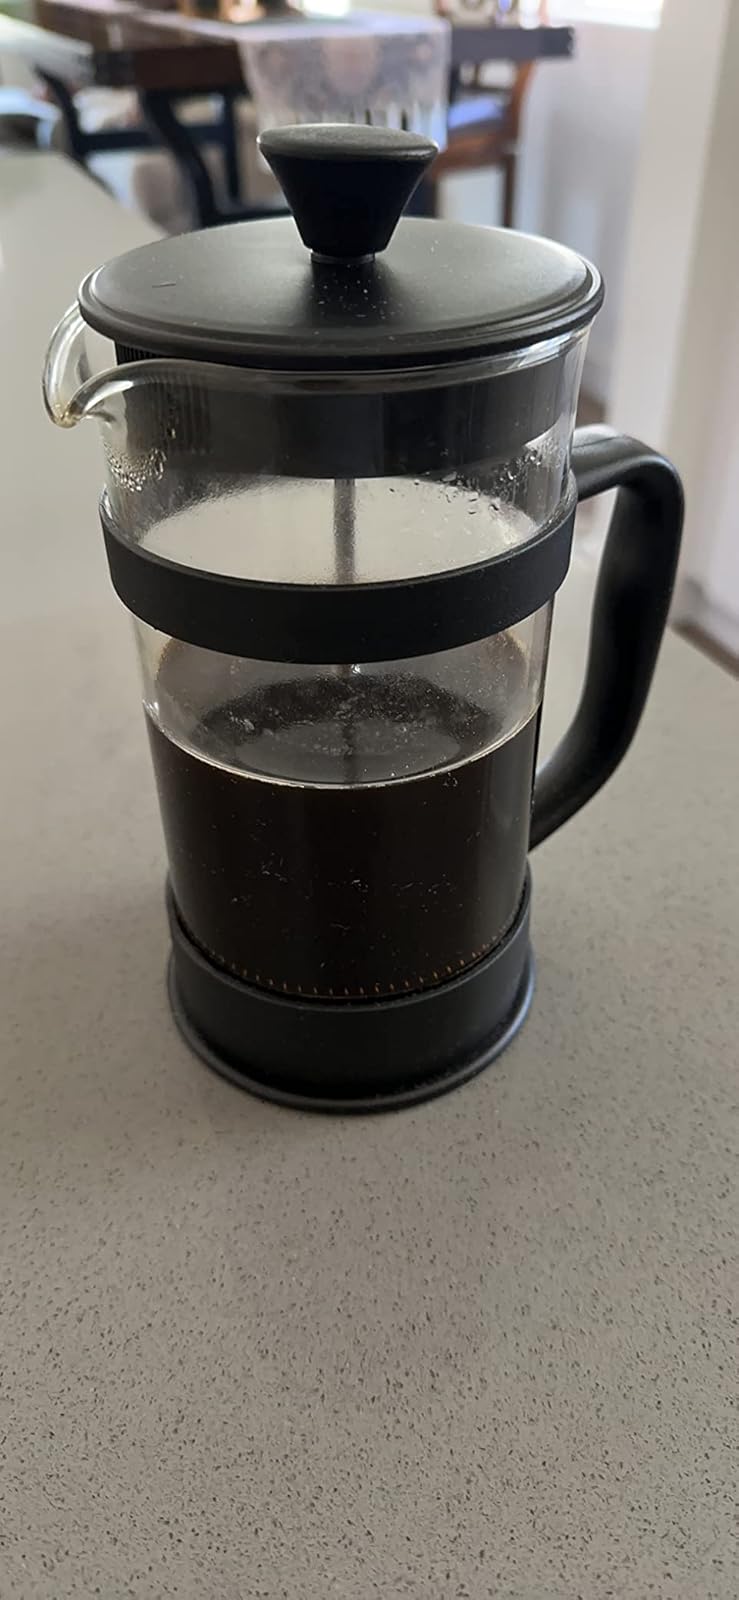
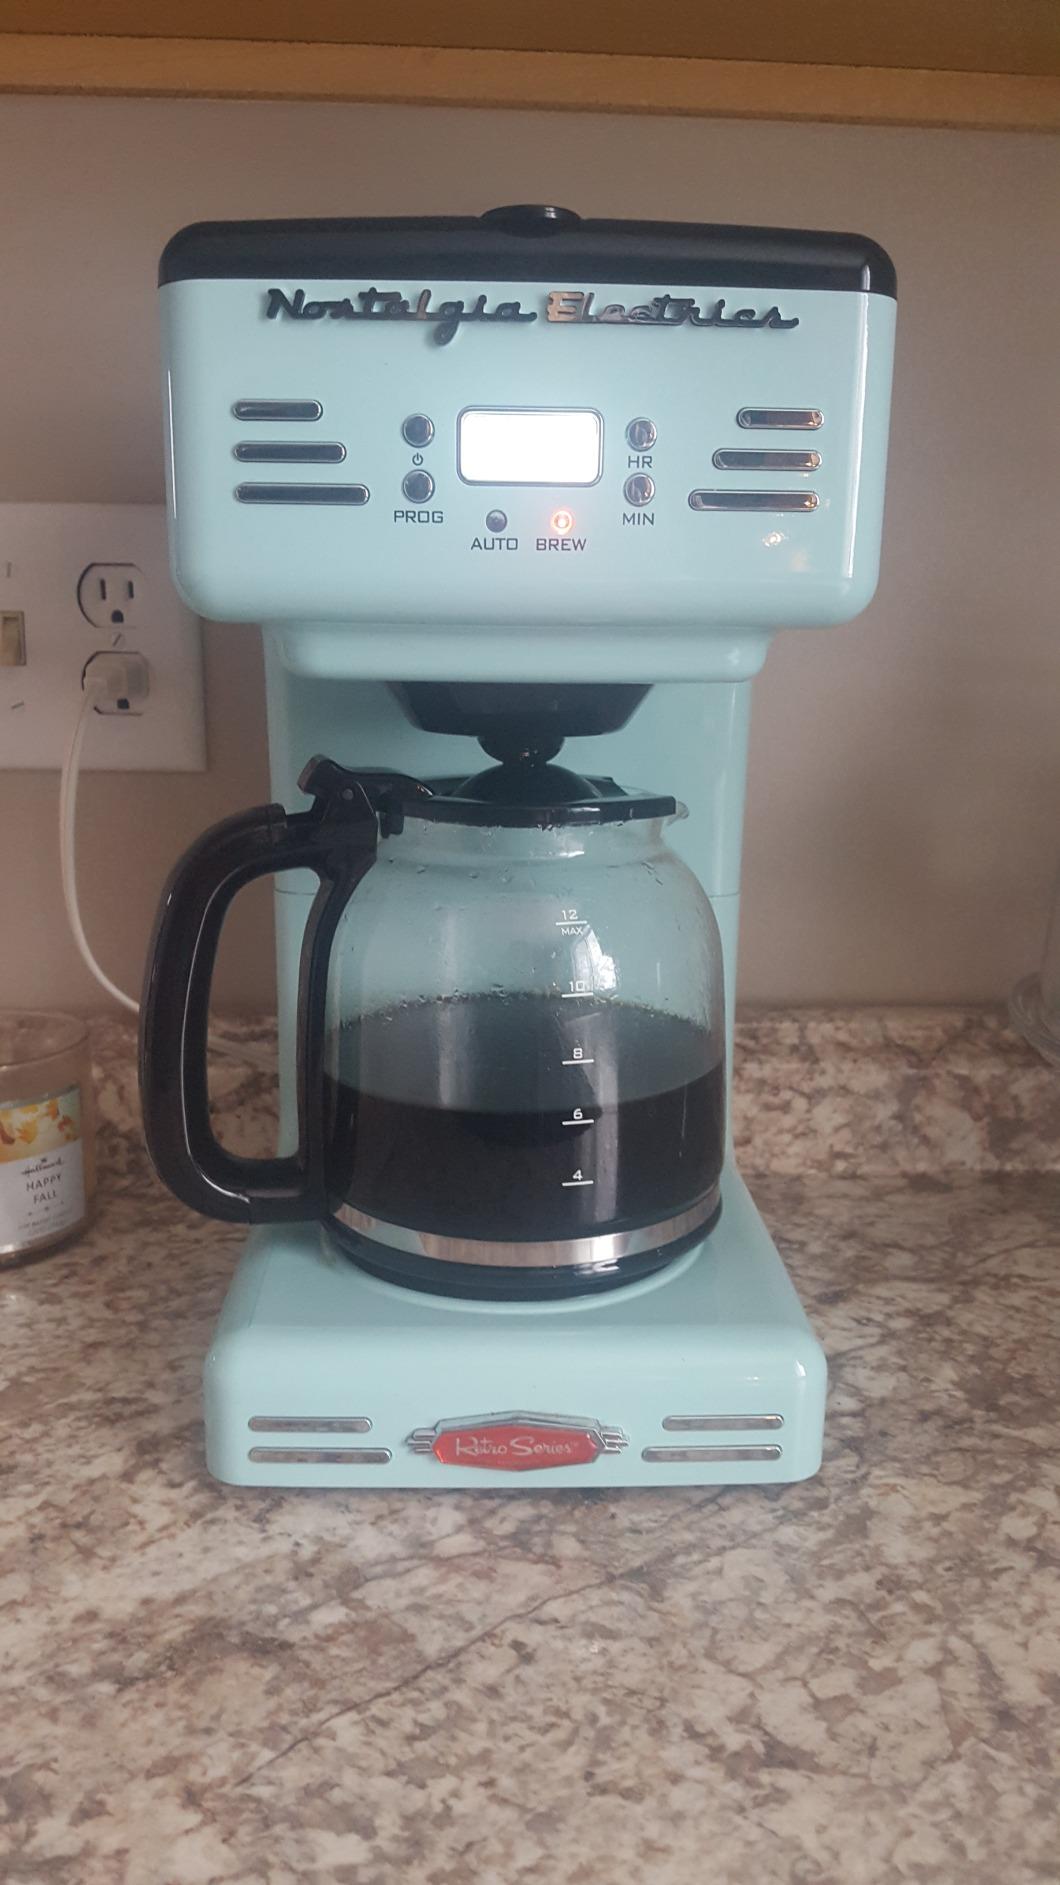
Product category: items_tea
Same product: no